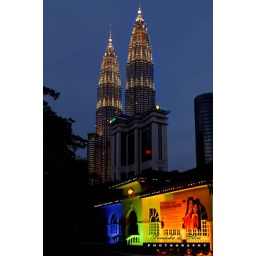
Petronas twin towers looms above this patch of colour that I spotted in Kuala Lumpur, Malaysia